GoLoco motif

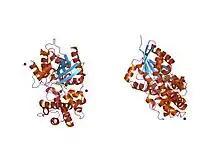
crystal structure of human g[alpha]i1 bound to the goloco motif of rgs14

GoLoco motif is a protein structural motif. In heterotrimeric G-protein signalling, cell surface receptors (GPCRs) are coupled to membrane-associated heterotrimers comprising a GTP-hydrolyzing subunit G-alpha and a G-beta/G-gamma dimer. The inactive form contains the alpha subunit bound to GDP and complexes with the beta and gamma subunit. When the ligand is associated to the receptor, GDP is displaced from G-alpha and GTP is bound. The GTP/G-alpha complex dissociates from the trimer and associates to an effector until the intrinsic GTPase activity of G-alpha returns the protein to GDP bound form. Reassociation of GDP-bound G-alpha with G-beta/G-gamma dimer terminates the signal. Several mechanisms regulate the signal output at different stage of the G-protein cascade. Two classes of intracellular proteins act as inhibitors of G protein activation: GTPase activating proteins (GAPs), which enhance GTP hydrolysis (see PDOC50132), and guanine dissociation inhibitors (GDIs), which inhibit GDP dissociation. The GoLoco or G-protein regulatory (GPR) motif found in various G-protein regulators. acts as a GDI on G-alpha(i).